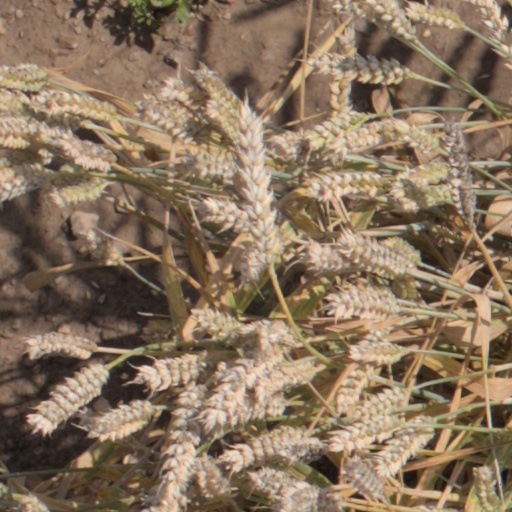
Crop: wheat